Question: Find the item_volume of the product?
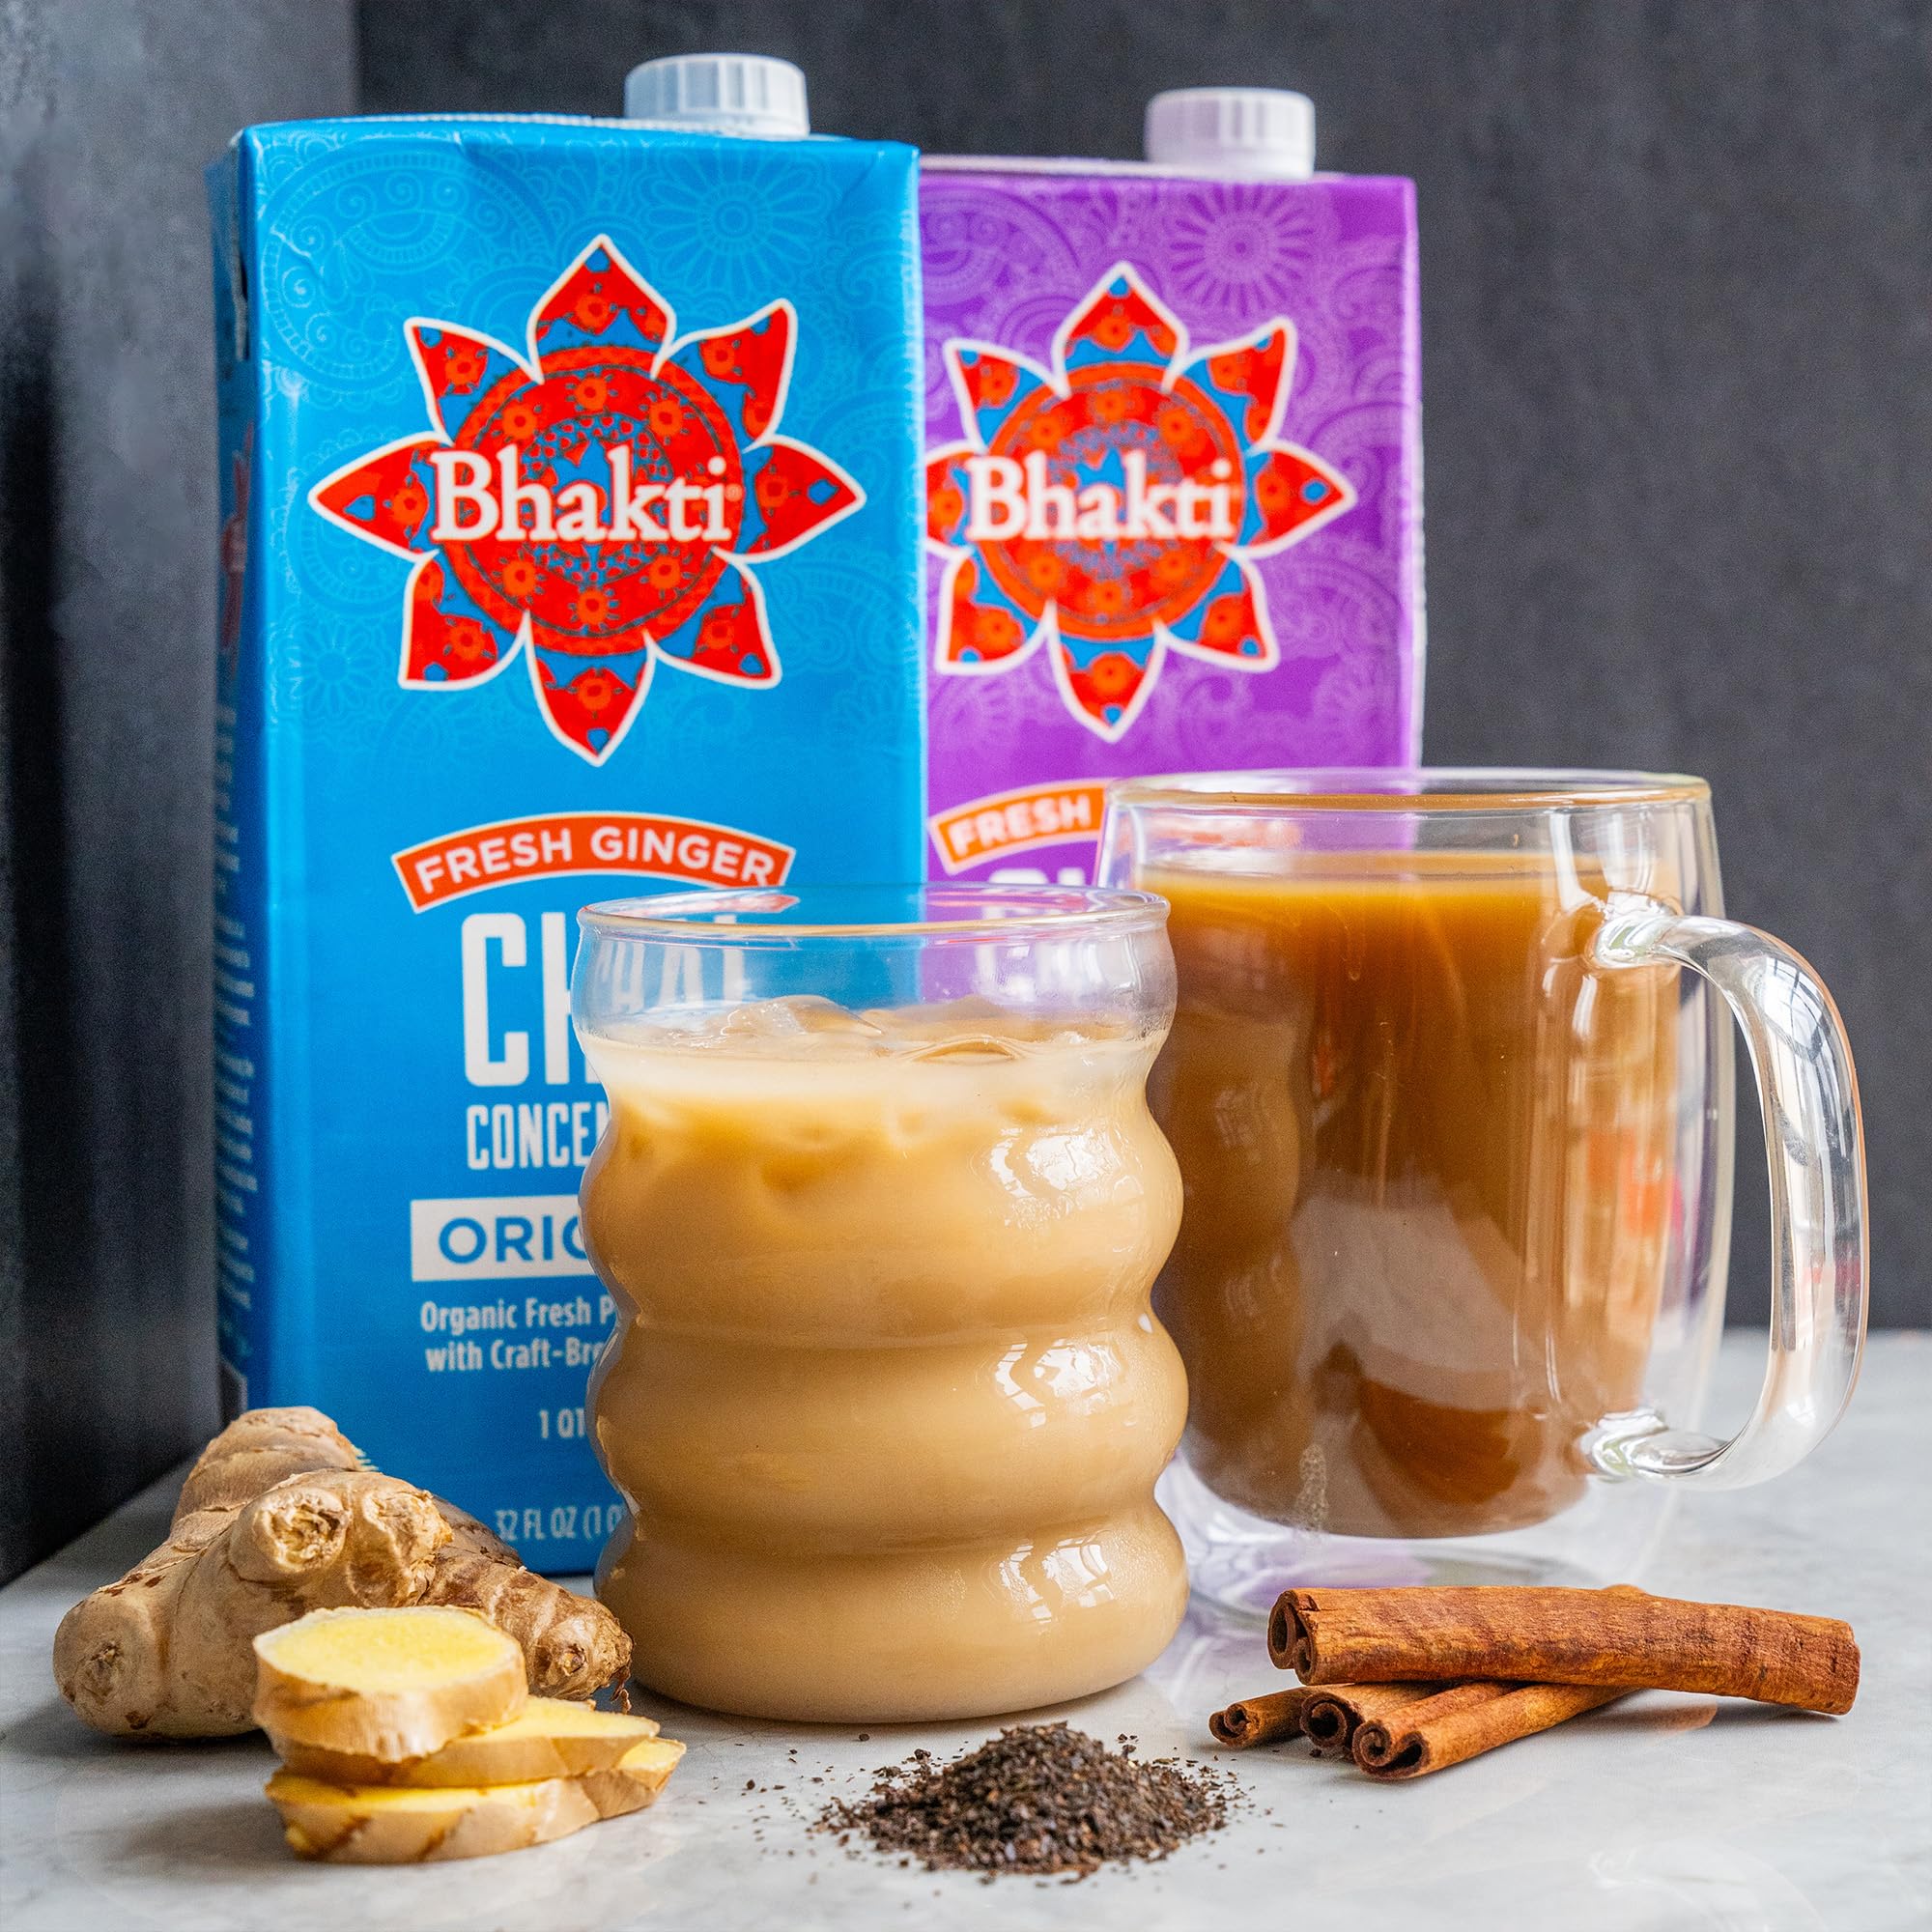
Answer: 32.0 fluid ounce